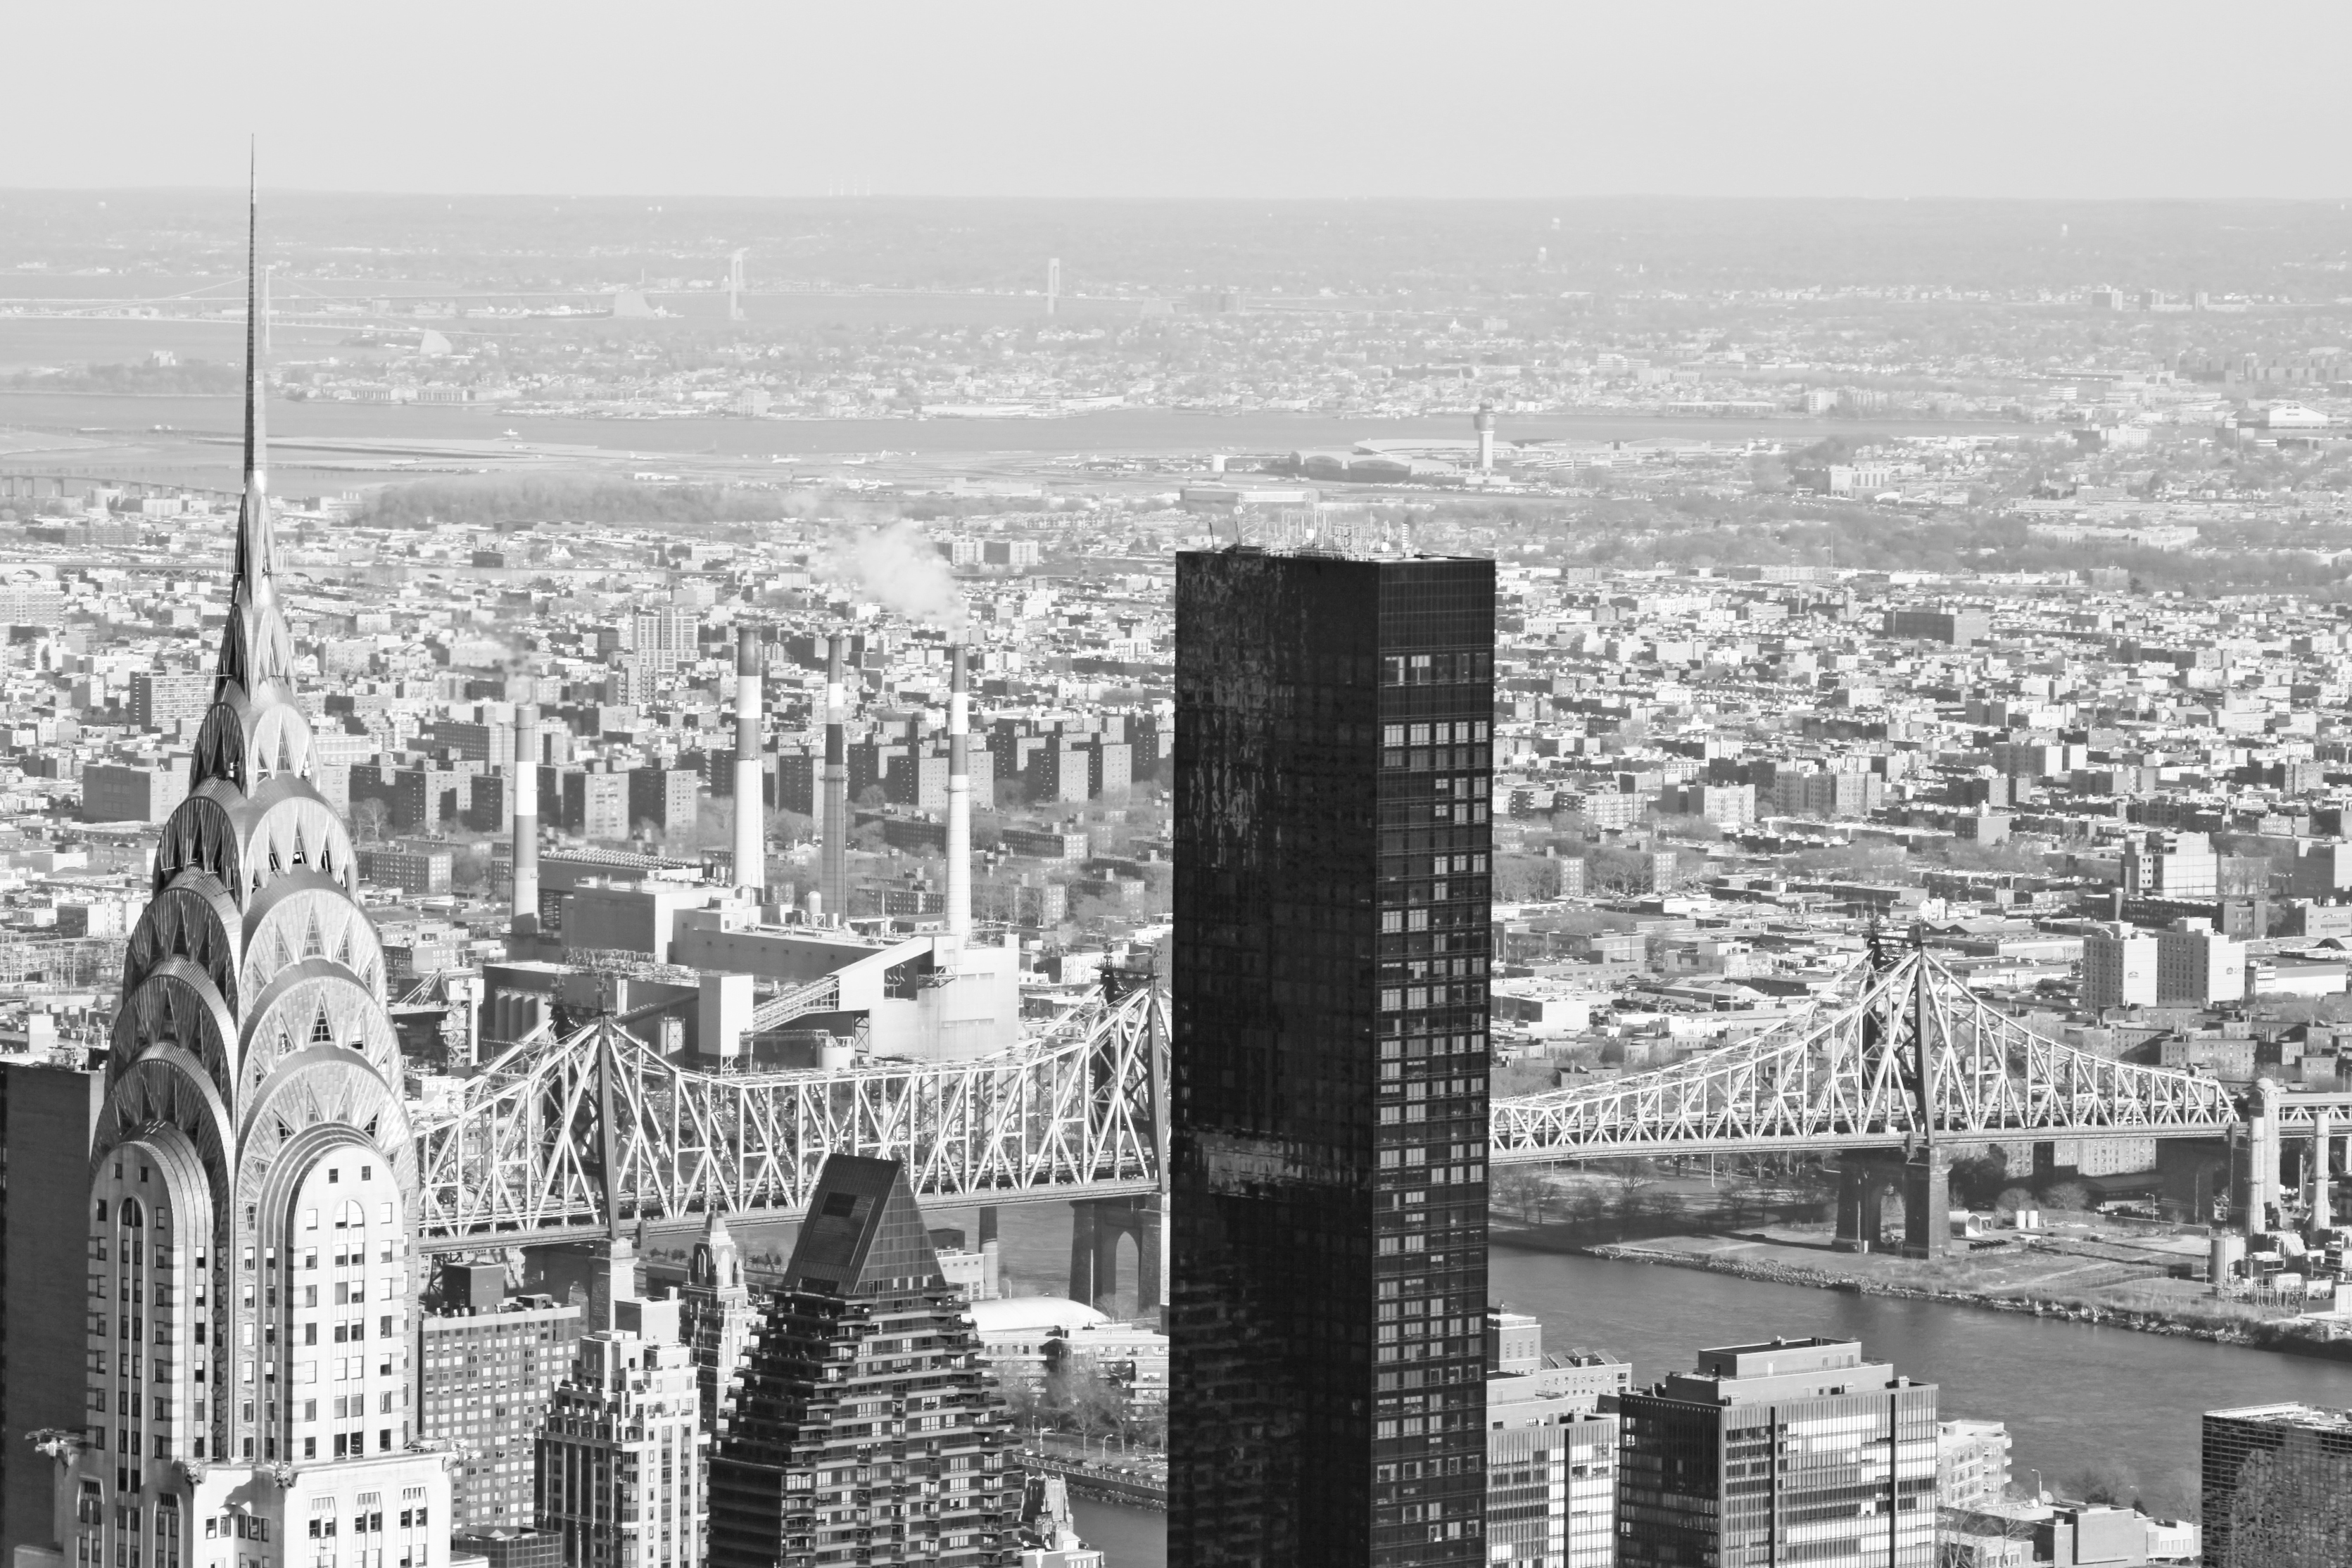
building, sky, daytime, skyscraper, water, tower, world, black, infrastructure, tower block, urban design, black and white, neighbourhood, condominium, residential area, landscape, cityscape, roof, city, horizon, mixed use, window, metropolis, monochrome photography, tree, commercial building, bird's eye view, monochrome, apartment, facade, downtown, spire, suburb, aerial photography, stock photography, skyline, tourism, corporate headquarters, panorama, house, tourist attraction, arch, winter